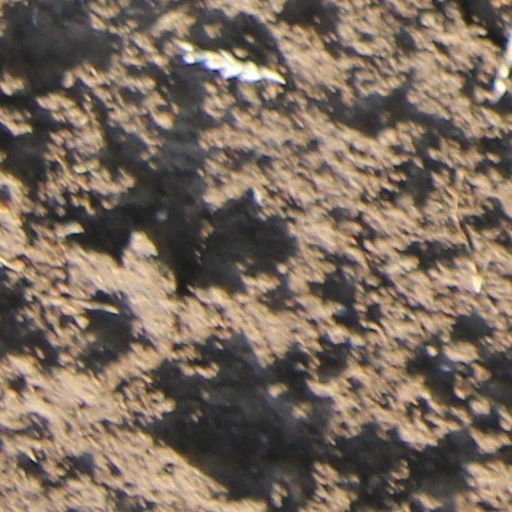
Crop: wheat